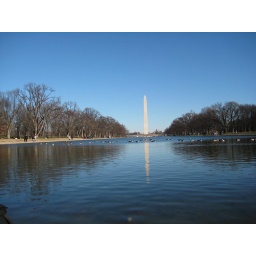
Washington monument under the water